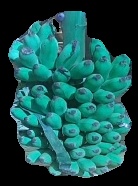
Variety: elakki-bale
Grade: grade2